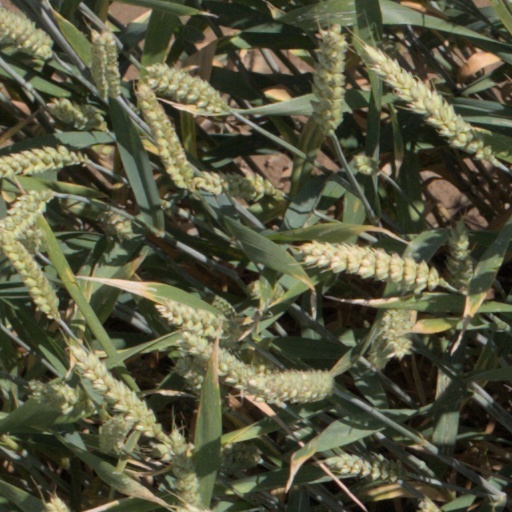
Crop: wheat